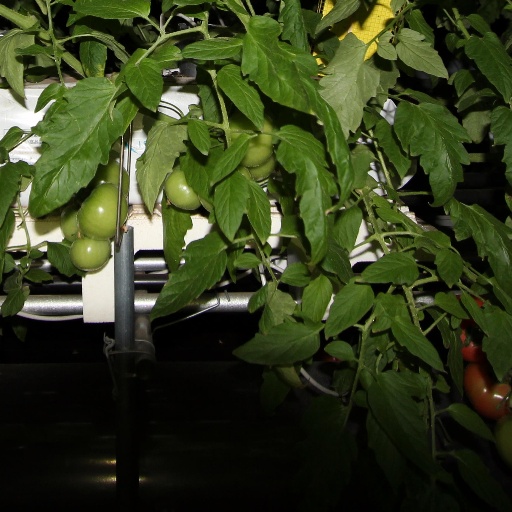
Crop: tomato